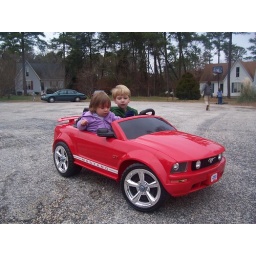
Daddy says &amp;quot;Boys in red sports cars are bad little girl!&amp;quot;